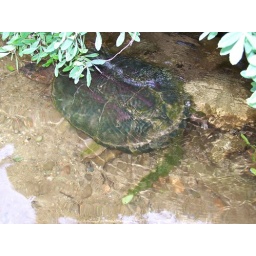
snapping turtle in the lake